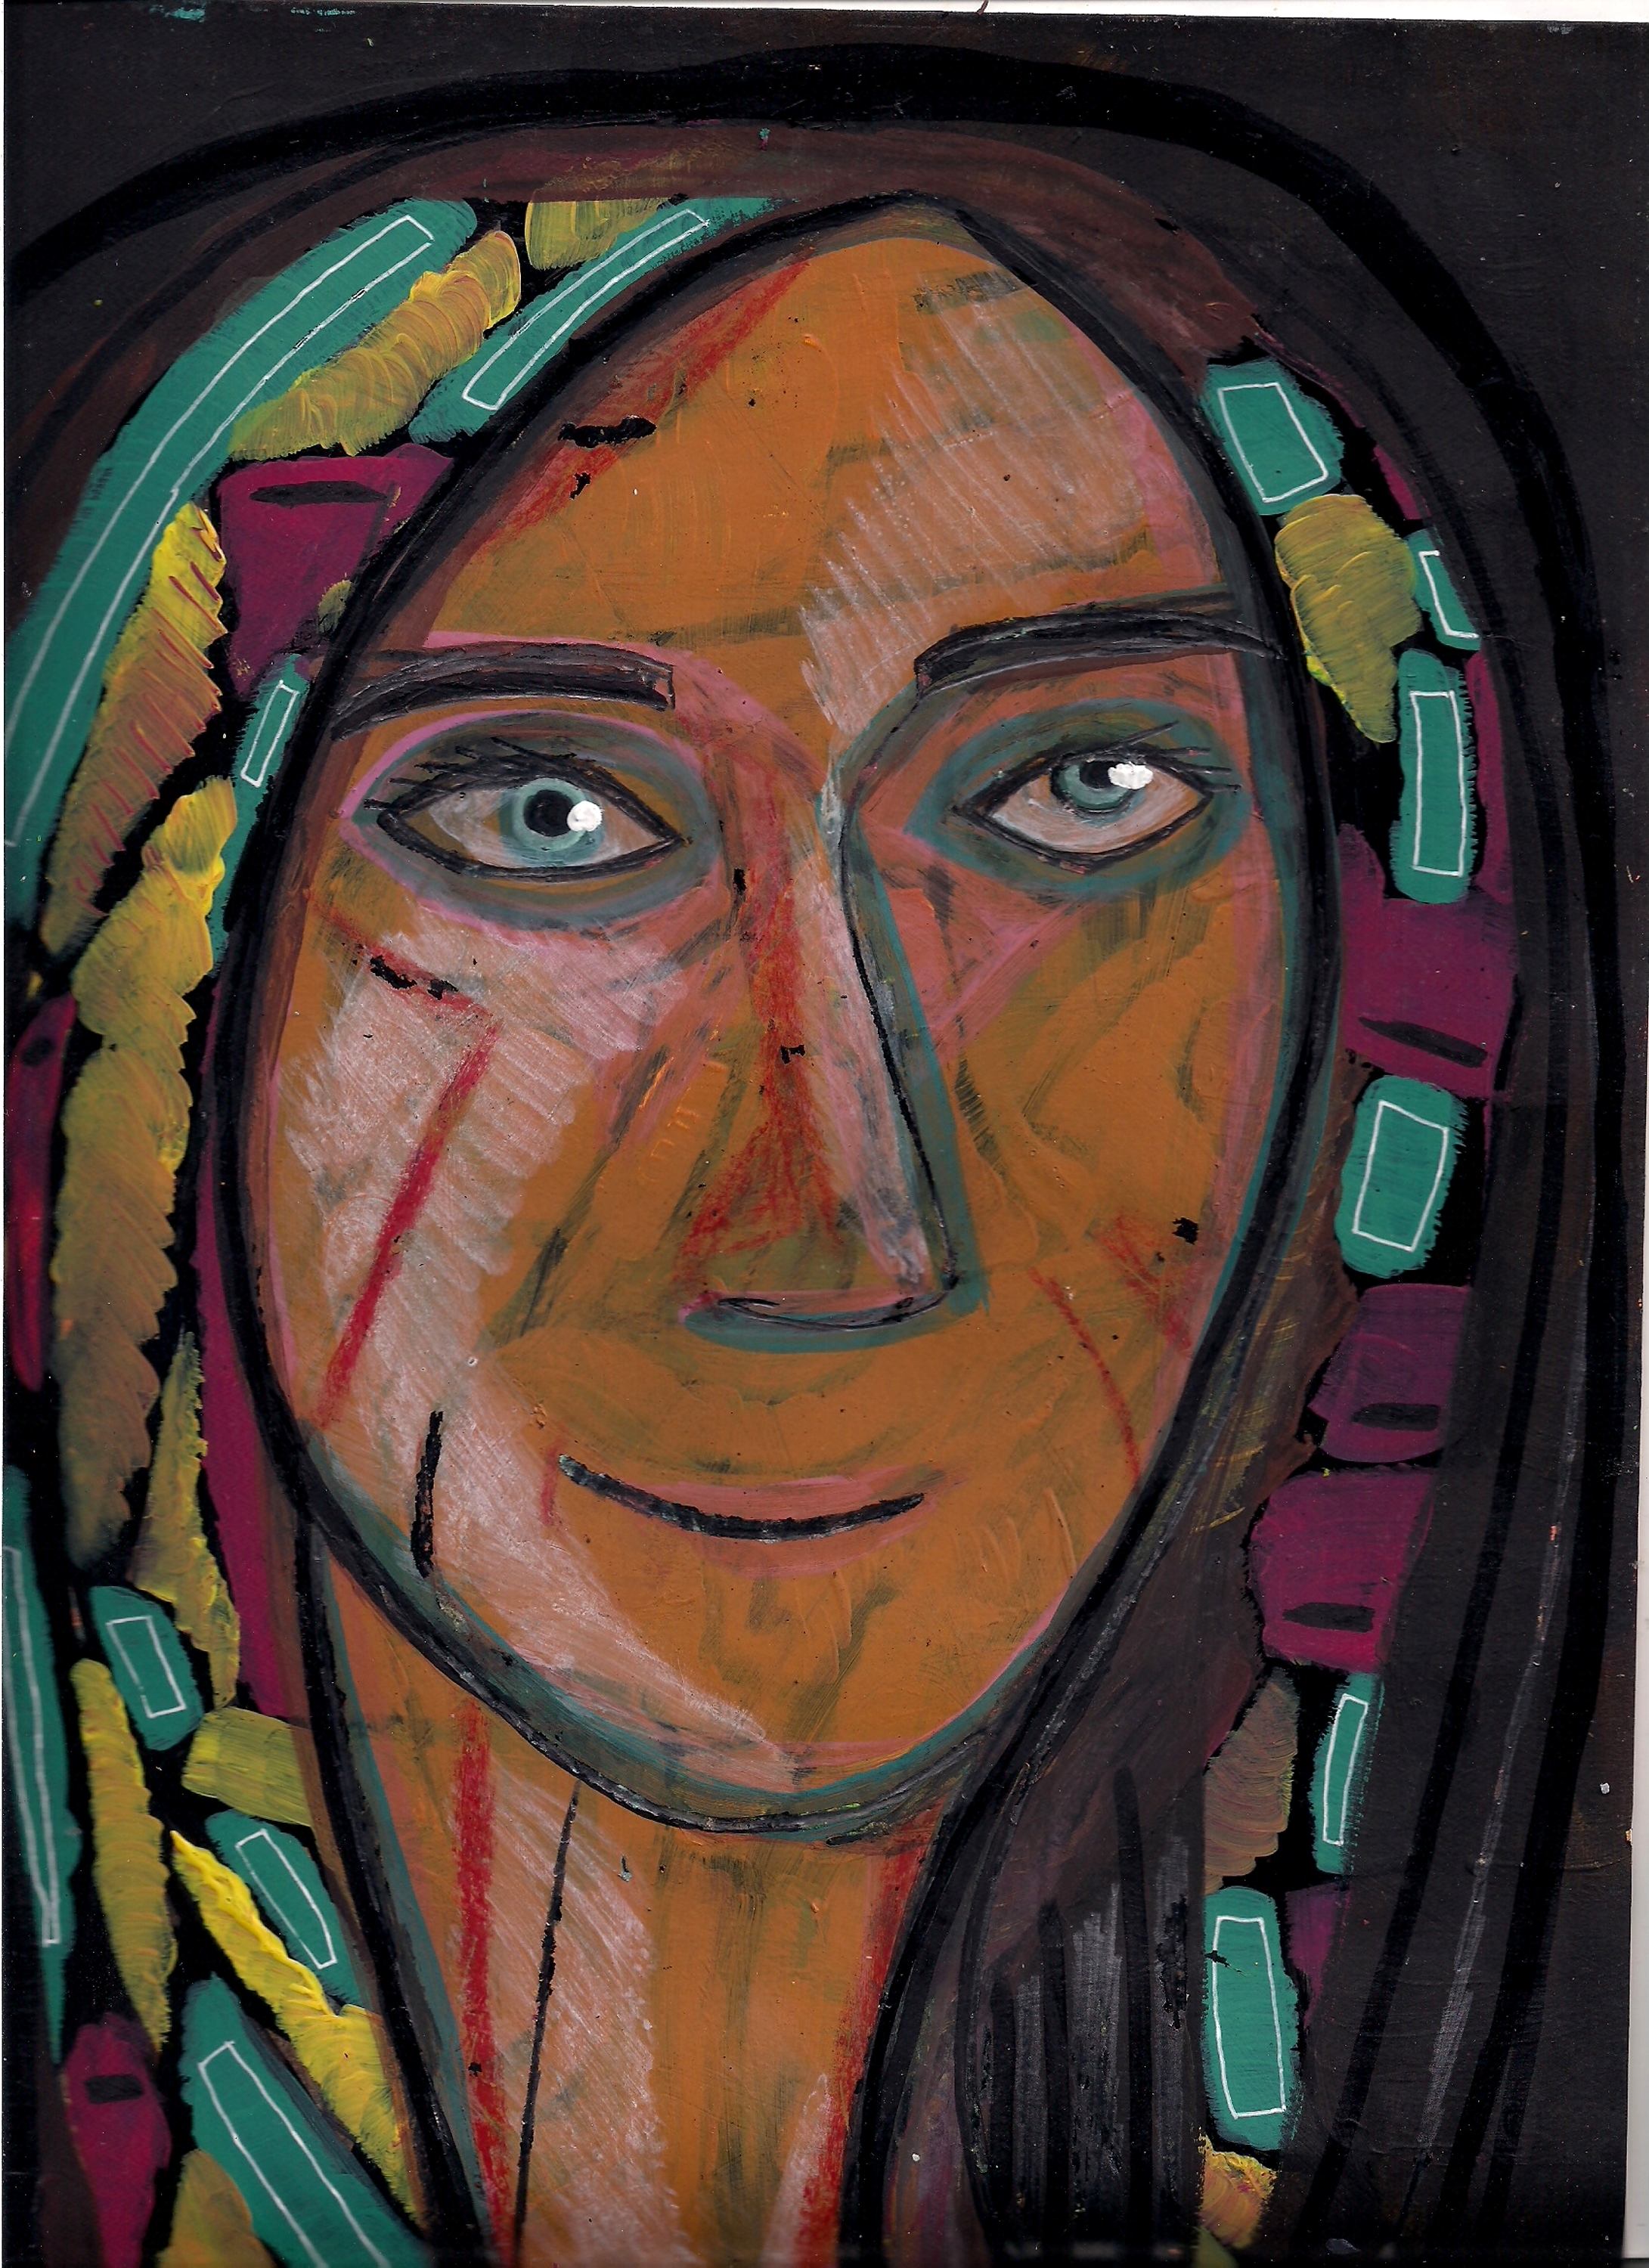
hel, mort, art, contemporary, fine, beautiful, fashion, woman, girl, nude, face, painting, cheek, head, visual arts, modern art, forehead, acrylic paint, illustration, portrait, paint, iris, watercolor paint, drawing